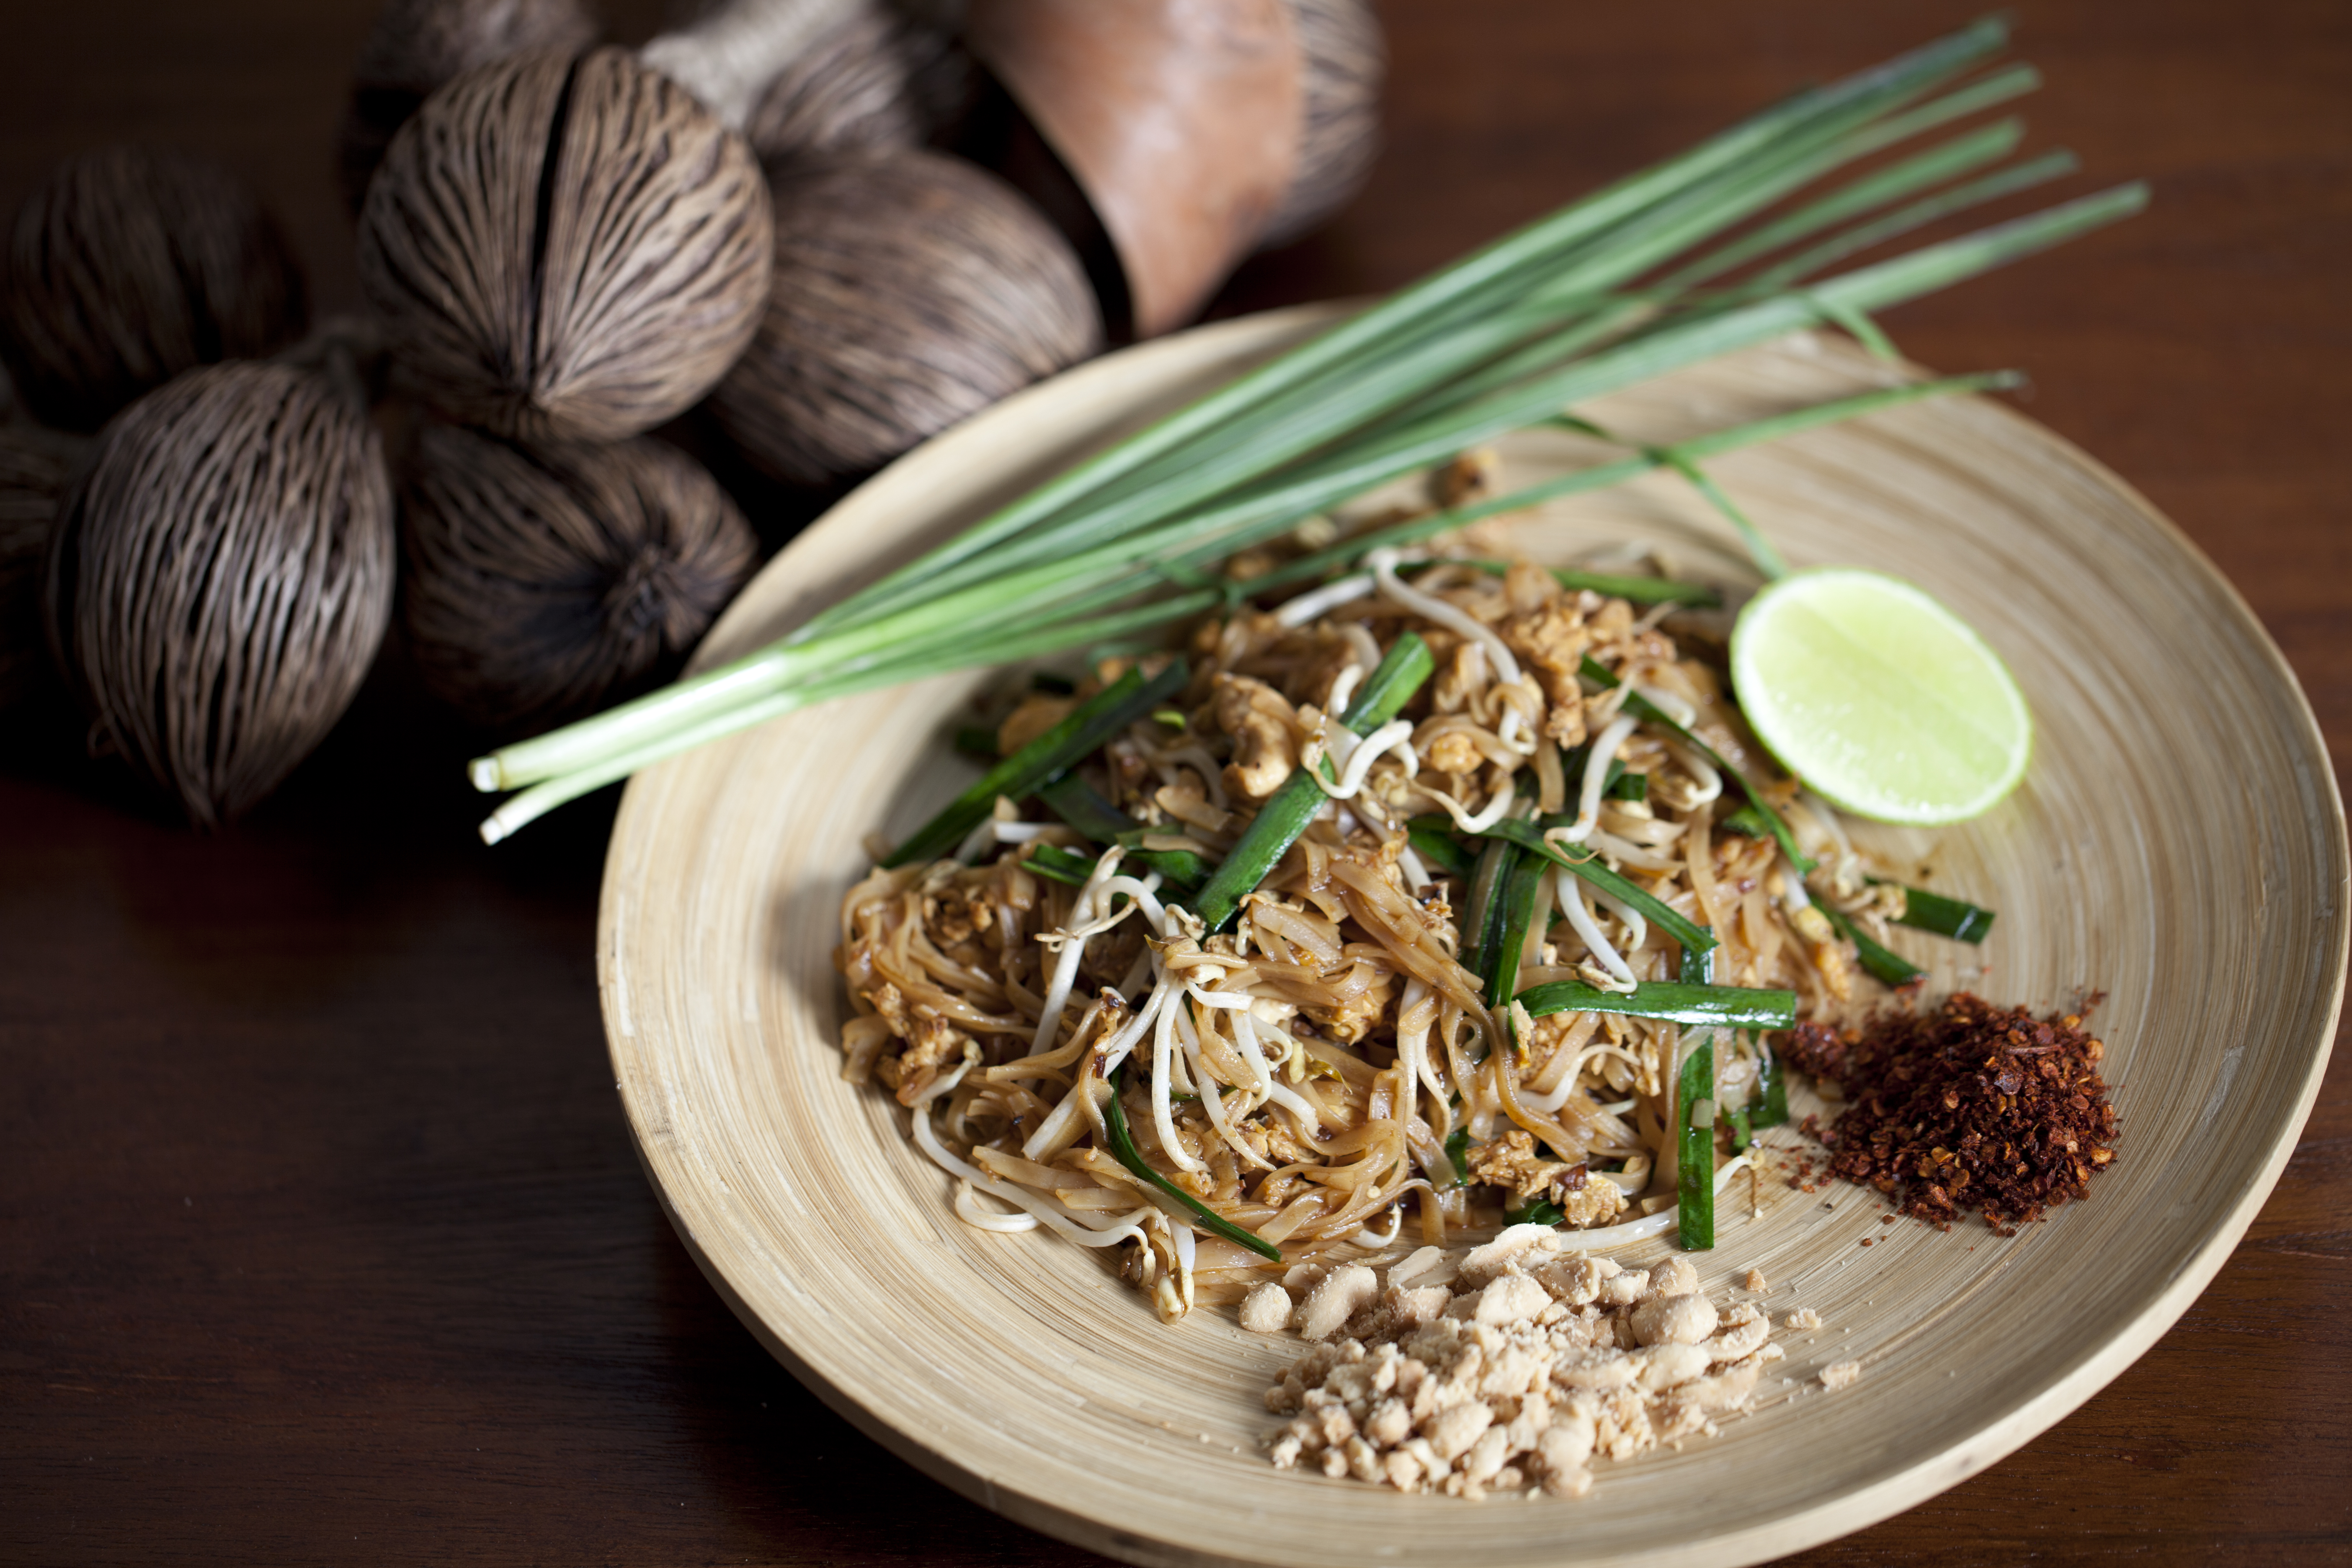
dish, food, cuisine, pad thai, ingredient, chinese food, noodle, thai food, produce, recipe, rice noodles, meat, Ants climbing a tree, vermicelli, Hot dry noodles